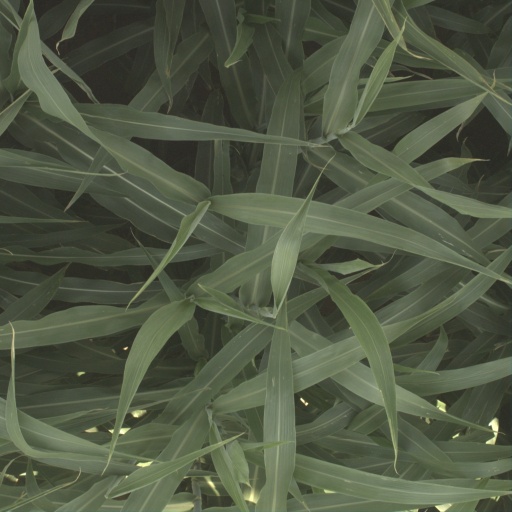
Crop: sorghum